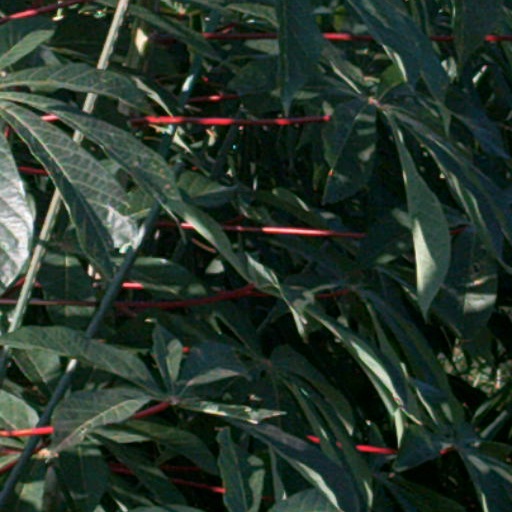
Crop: cassava